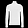
Label: Pullover